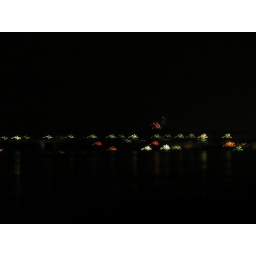
The bridge behind the Ameristar casino that crosses over the Mississippi River.